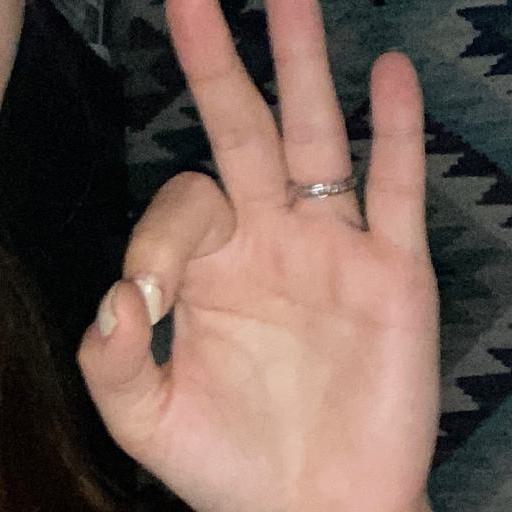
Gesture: ok